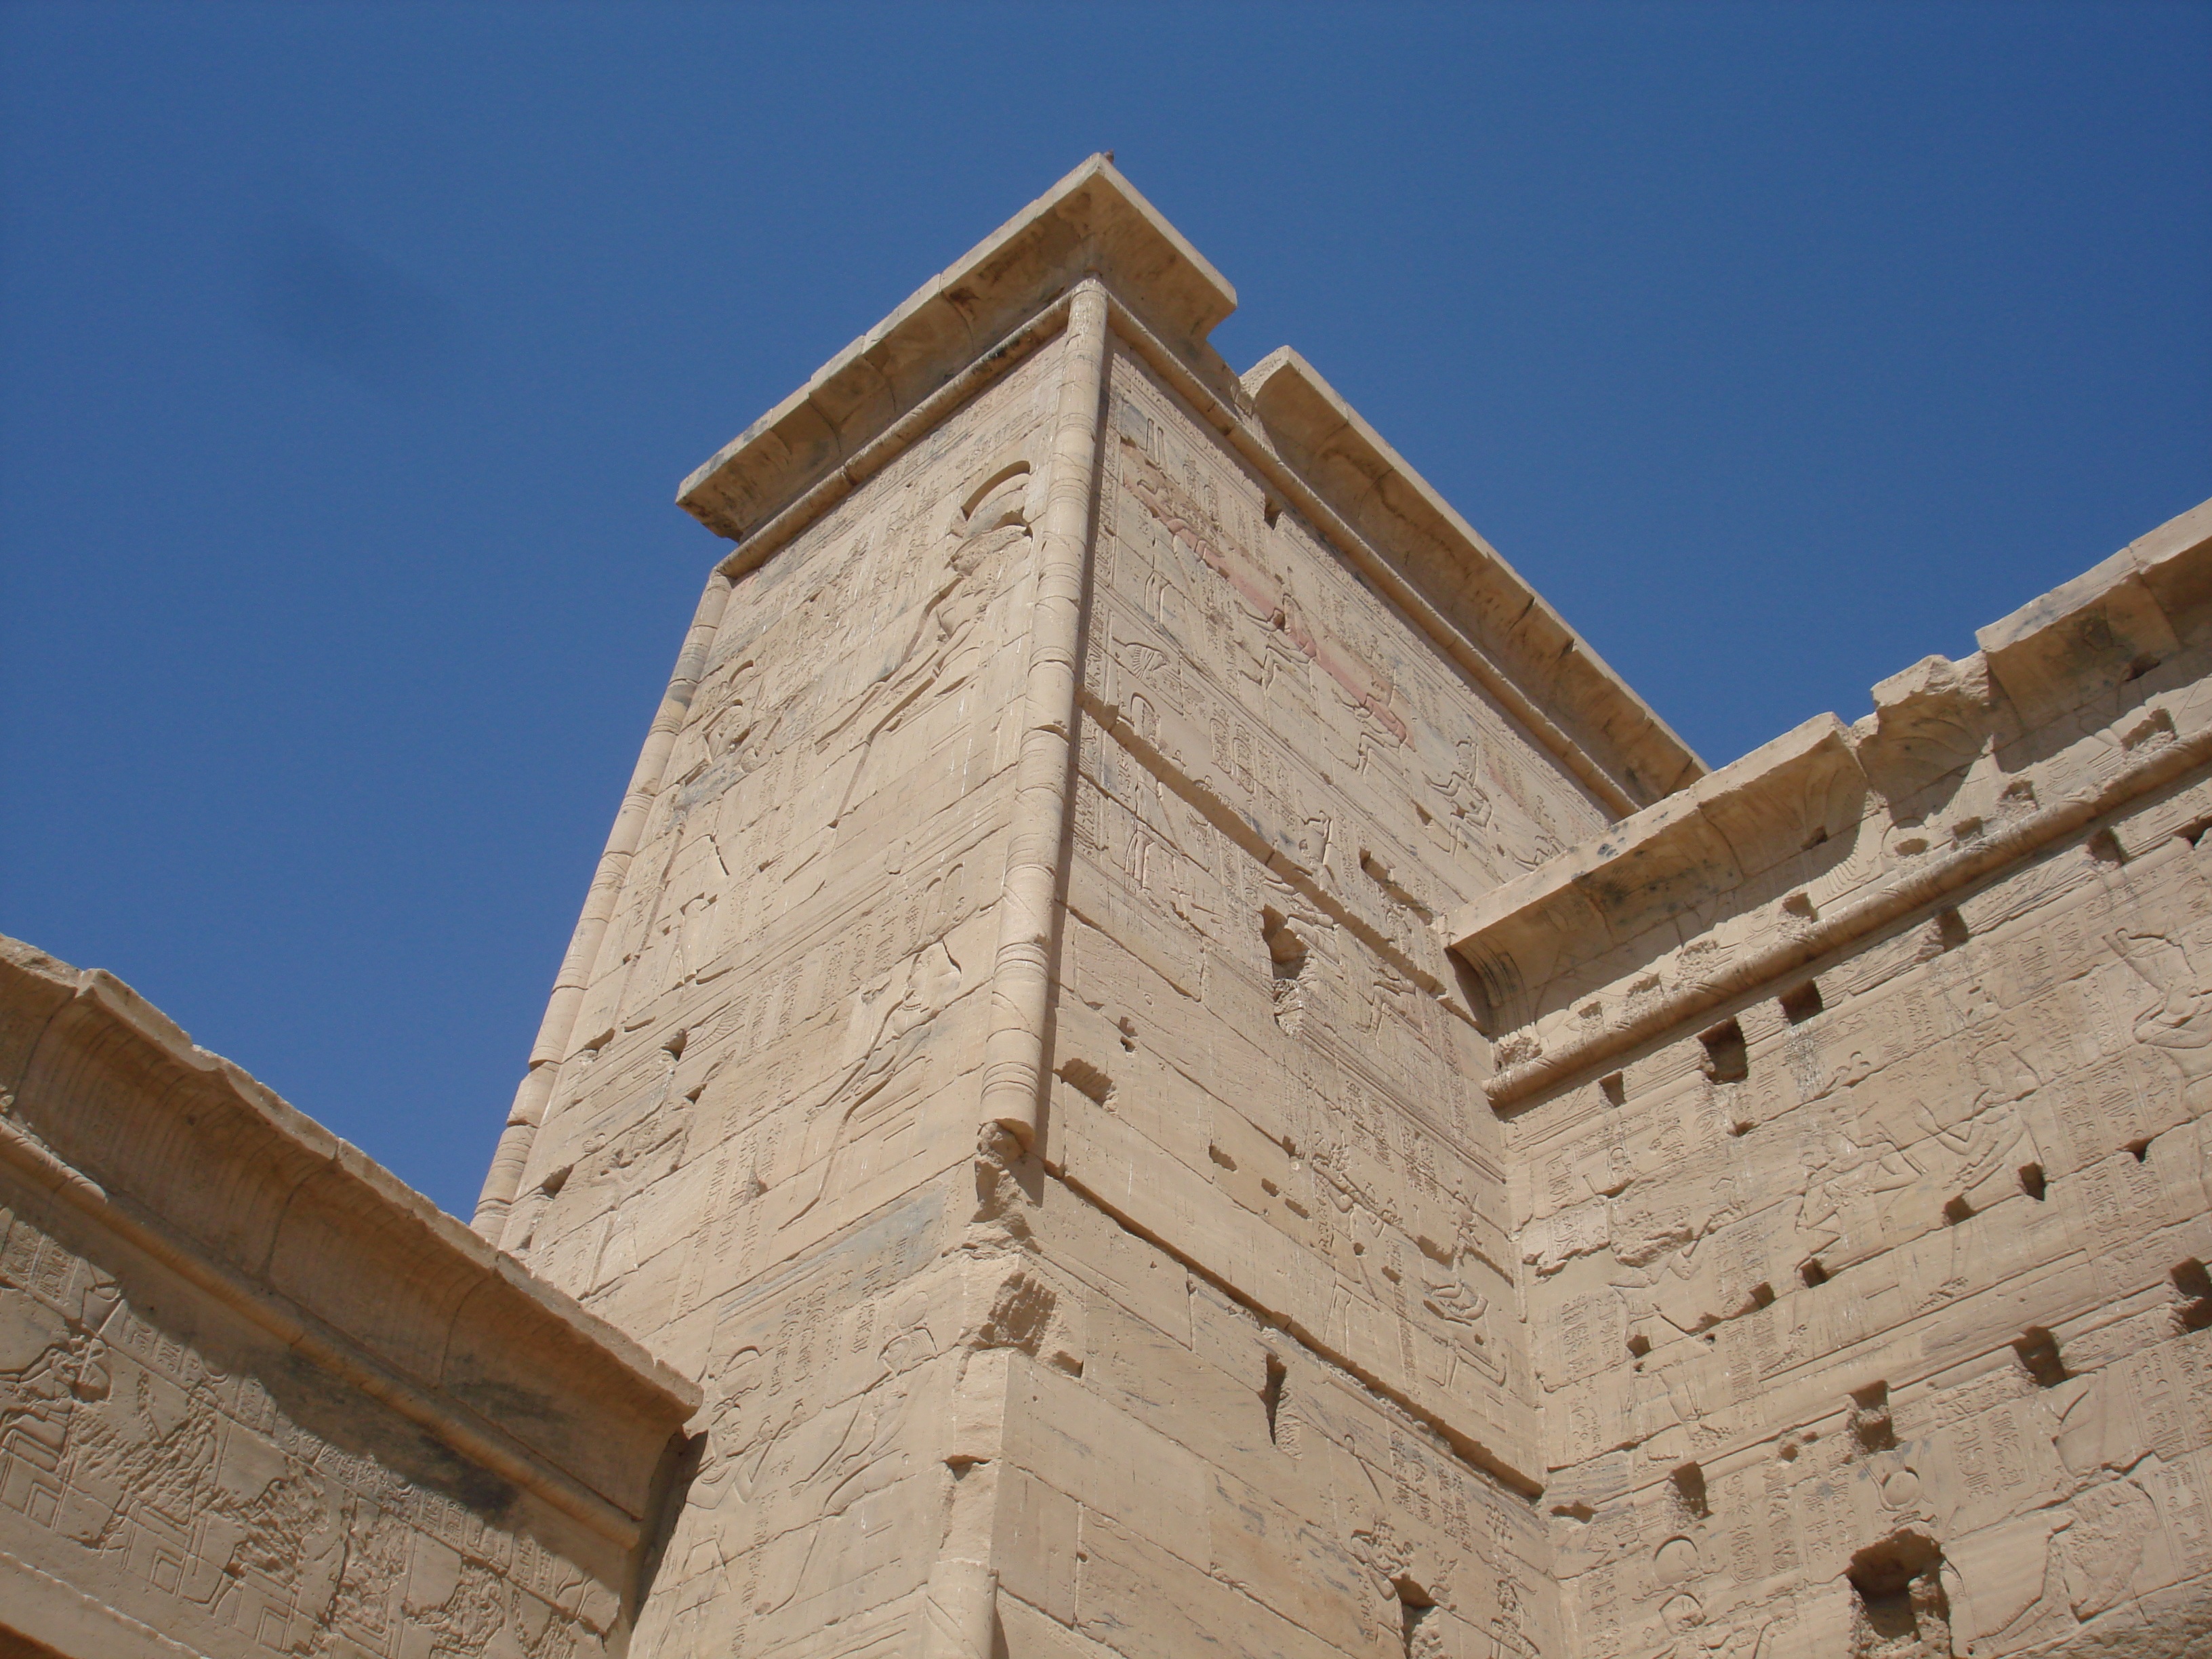
architecture, roof, stone, travel, tower, ancient, facade, church, place of worship, bell tower, egypt, archeology, egyptian, ancient history